History of the Christian Science movement

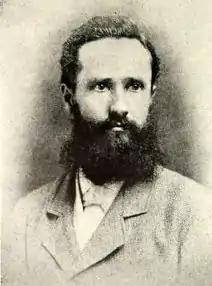
Daniel Spofford

Eddy was asked to leave the Wentworths' in early 1870. They fell out over several issues, including her request that they pay a printer $600 to publish her Genesis manuscript, which apparently ran to over 100,000 words. After returning to Amesbury to stay with Sally Bagley, she resumed contact with Richard Kennedy, who had been a fellow lodger two years earlier when he was working in a box factory, and had become one of her earliest students; he was 21 and Eddy 49. She now asked him to join her in opening a Moral Science practice in Lynn; he would see patients and she would teach. In June 1870, after agreeing to pay Eddy $1,000 for the previous two years' tuition, Kennedy rented rooms in Lynn and placed a sign in the yard, "Dr. Kennedy". The practice became popular. "McClure's" wrote that people would say: "Go to Dr. Kennedy. He can't hurt you, even if he doesn't help you."